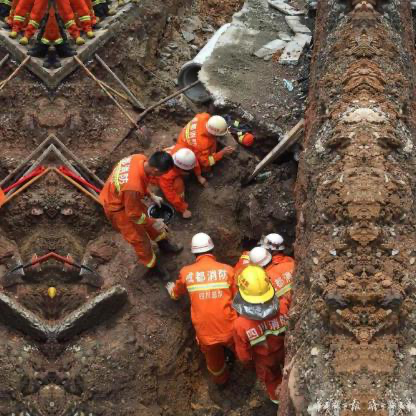
Objects in the image:
label: helmet
label: helmet
label: helmet
label: helmet
label: helmet
label: helmet
label: head